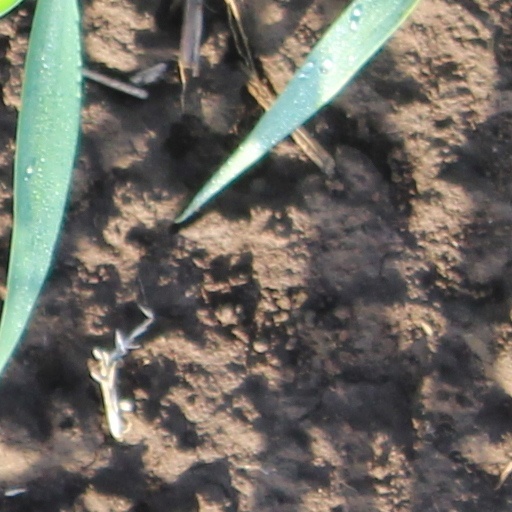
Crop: wheat